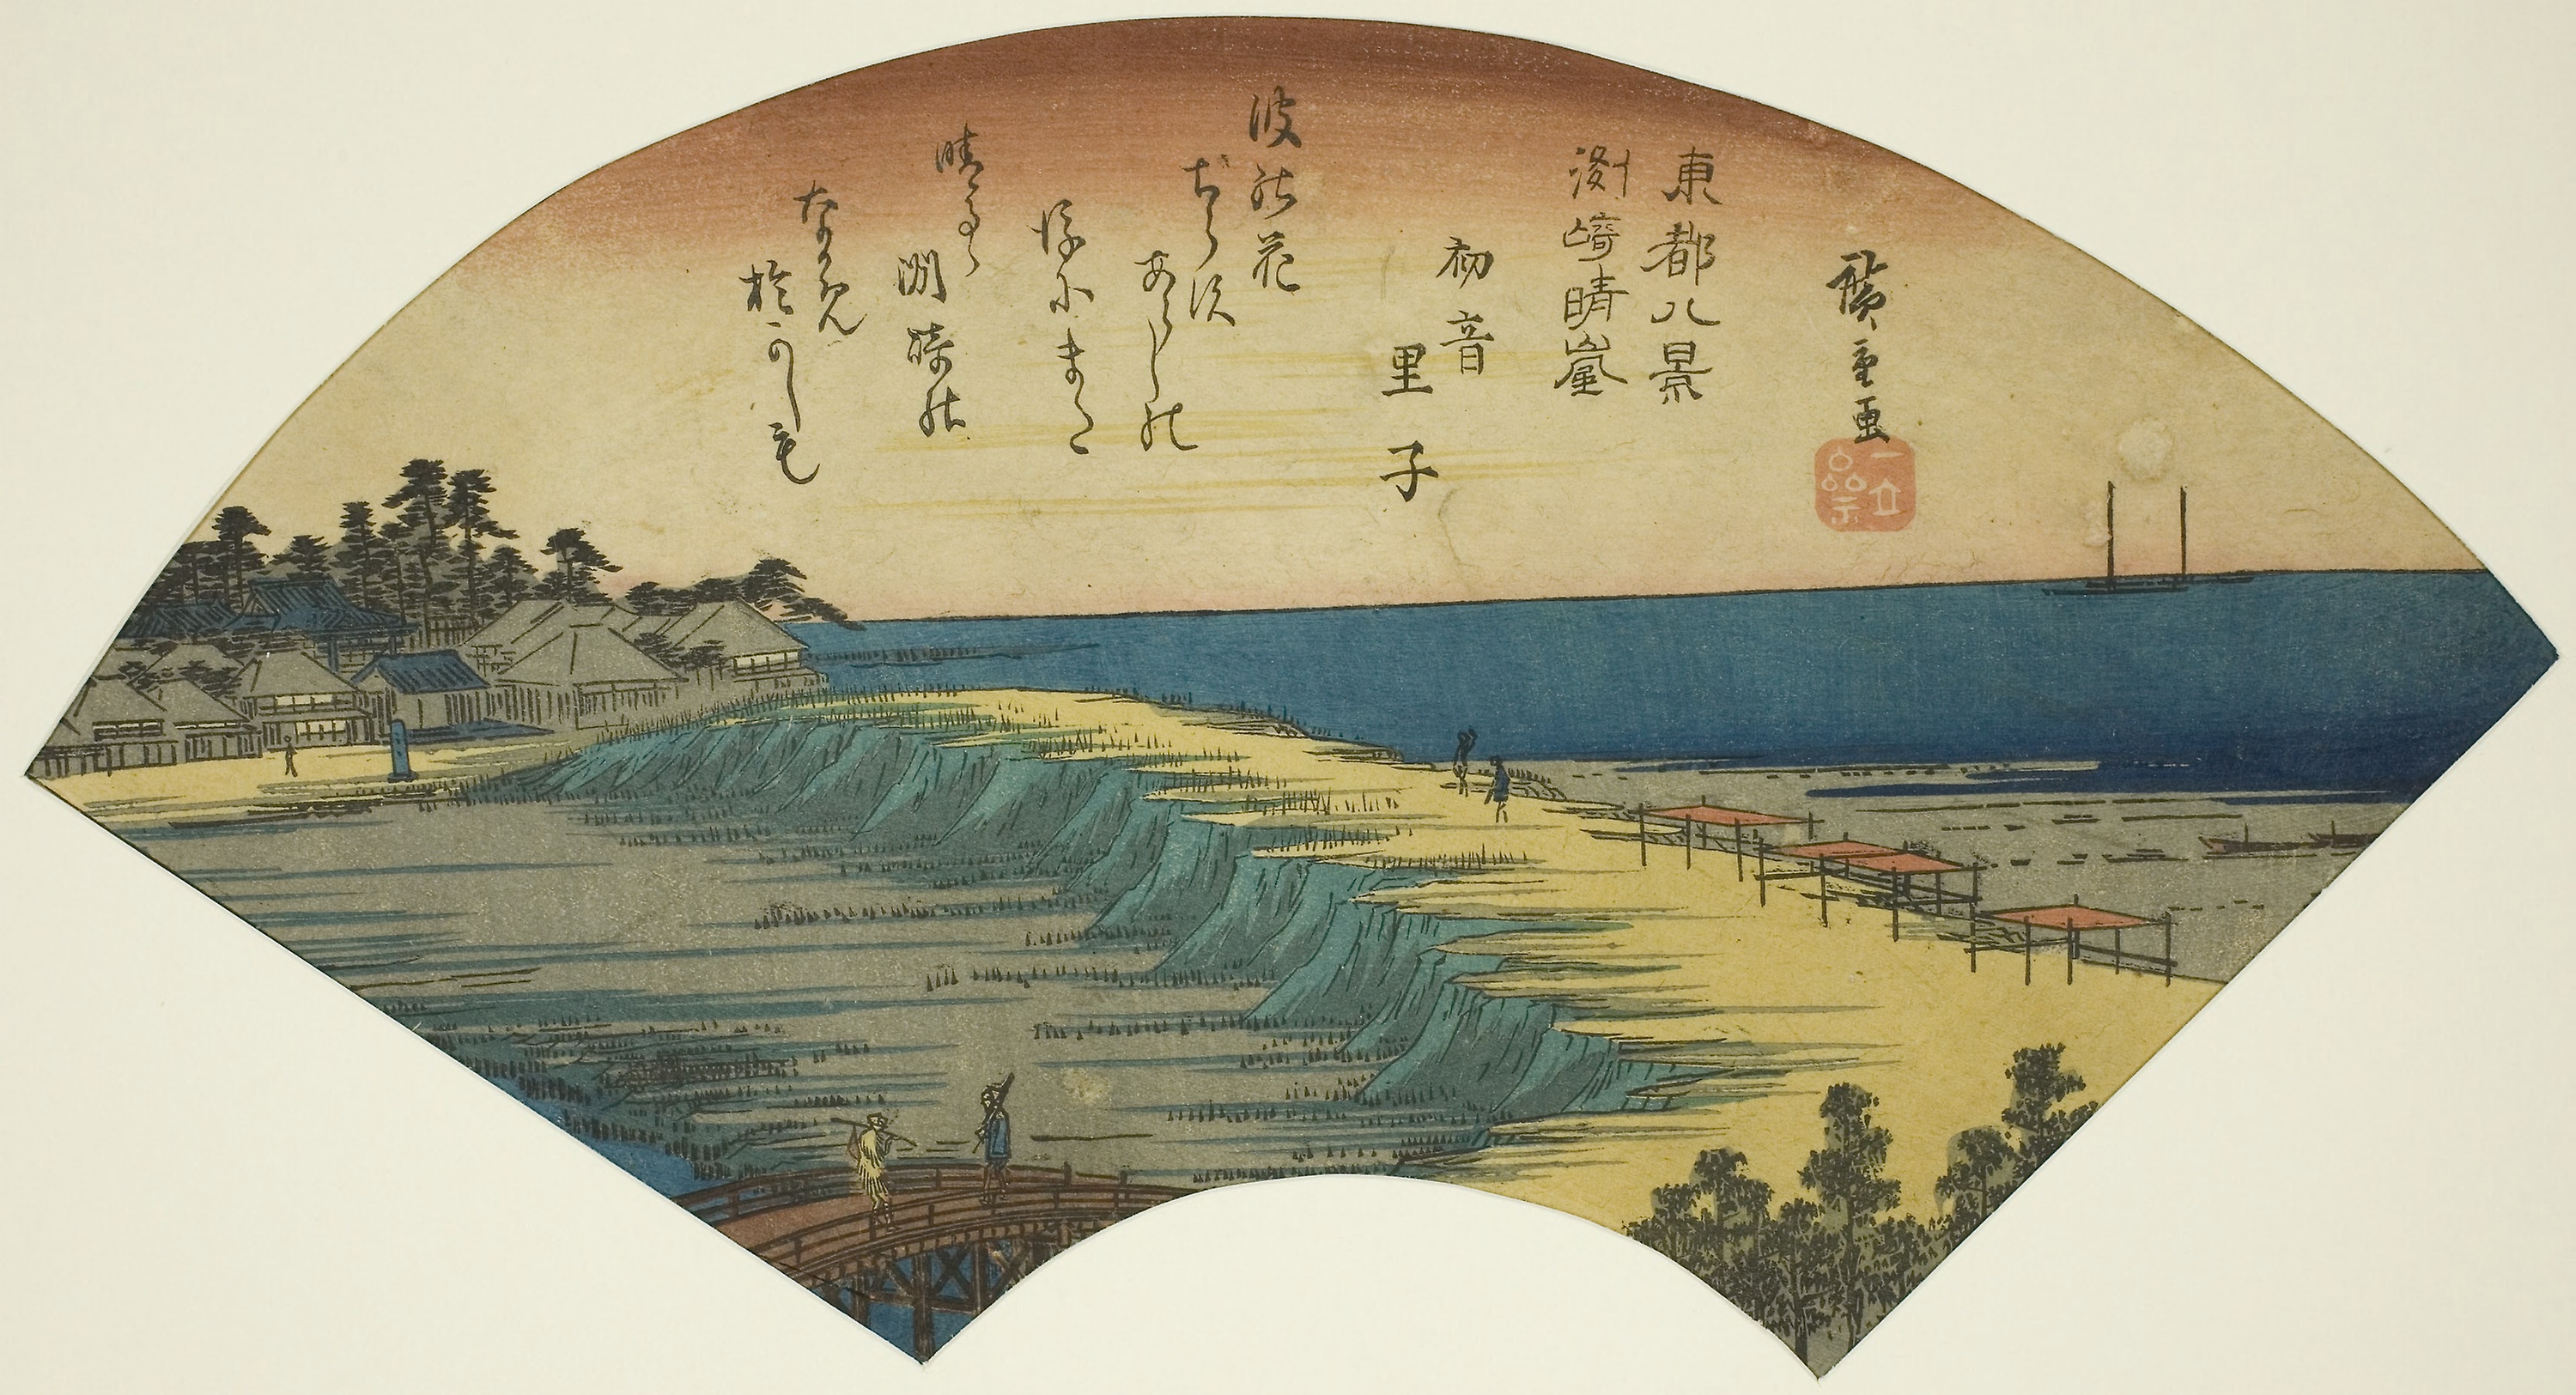
illustration